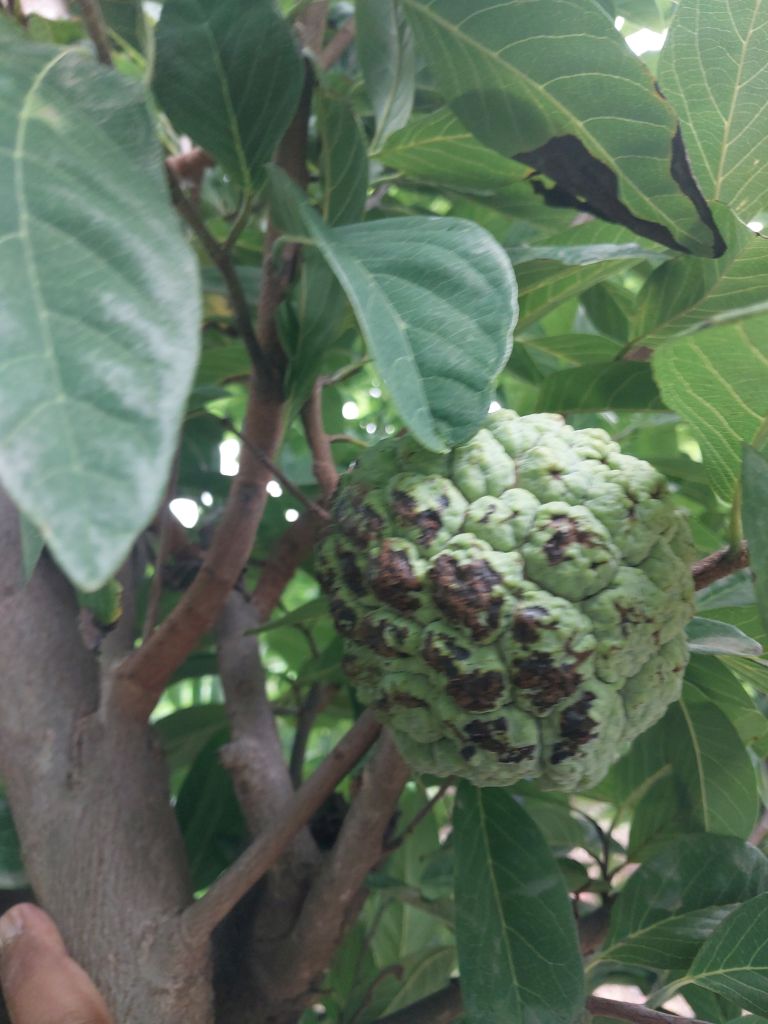
Disease label: Blank Canker